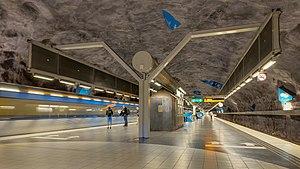
Solna strand, est une station de la Ligne T10 du métro de Stockholm. Elle fut ouverte le 19 août 1985. La station se situe dans le quartier de Huvudsta dans la ville de Solna. Vreten est une aire industrielle et c'est à cause de cela que la station est fermée pendant la nuit, même si les trains de la ligne y passent. La station est située à environ 28 mètres sous terre. La distance entre Sundbybergs Centrum et l'un des deux terminus de la ligne, Kungsträdgården est de 6,2 kilomètres.